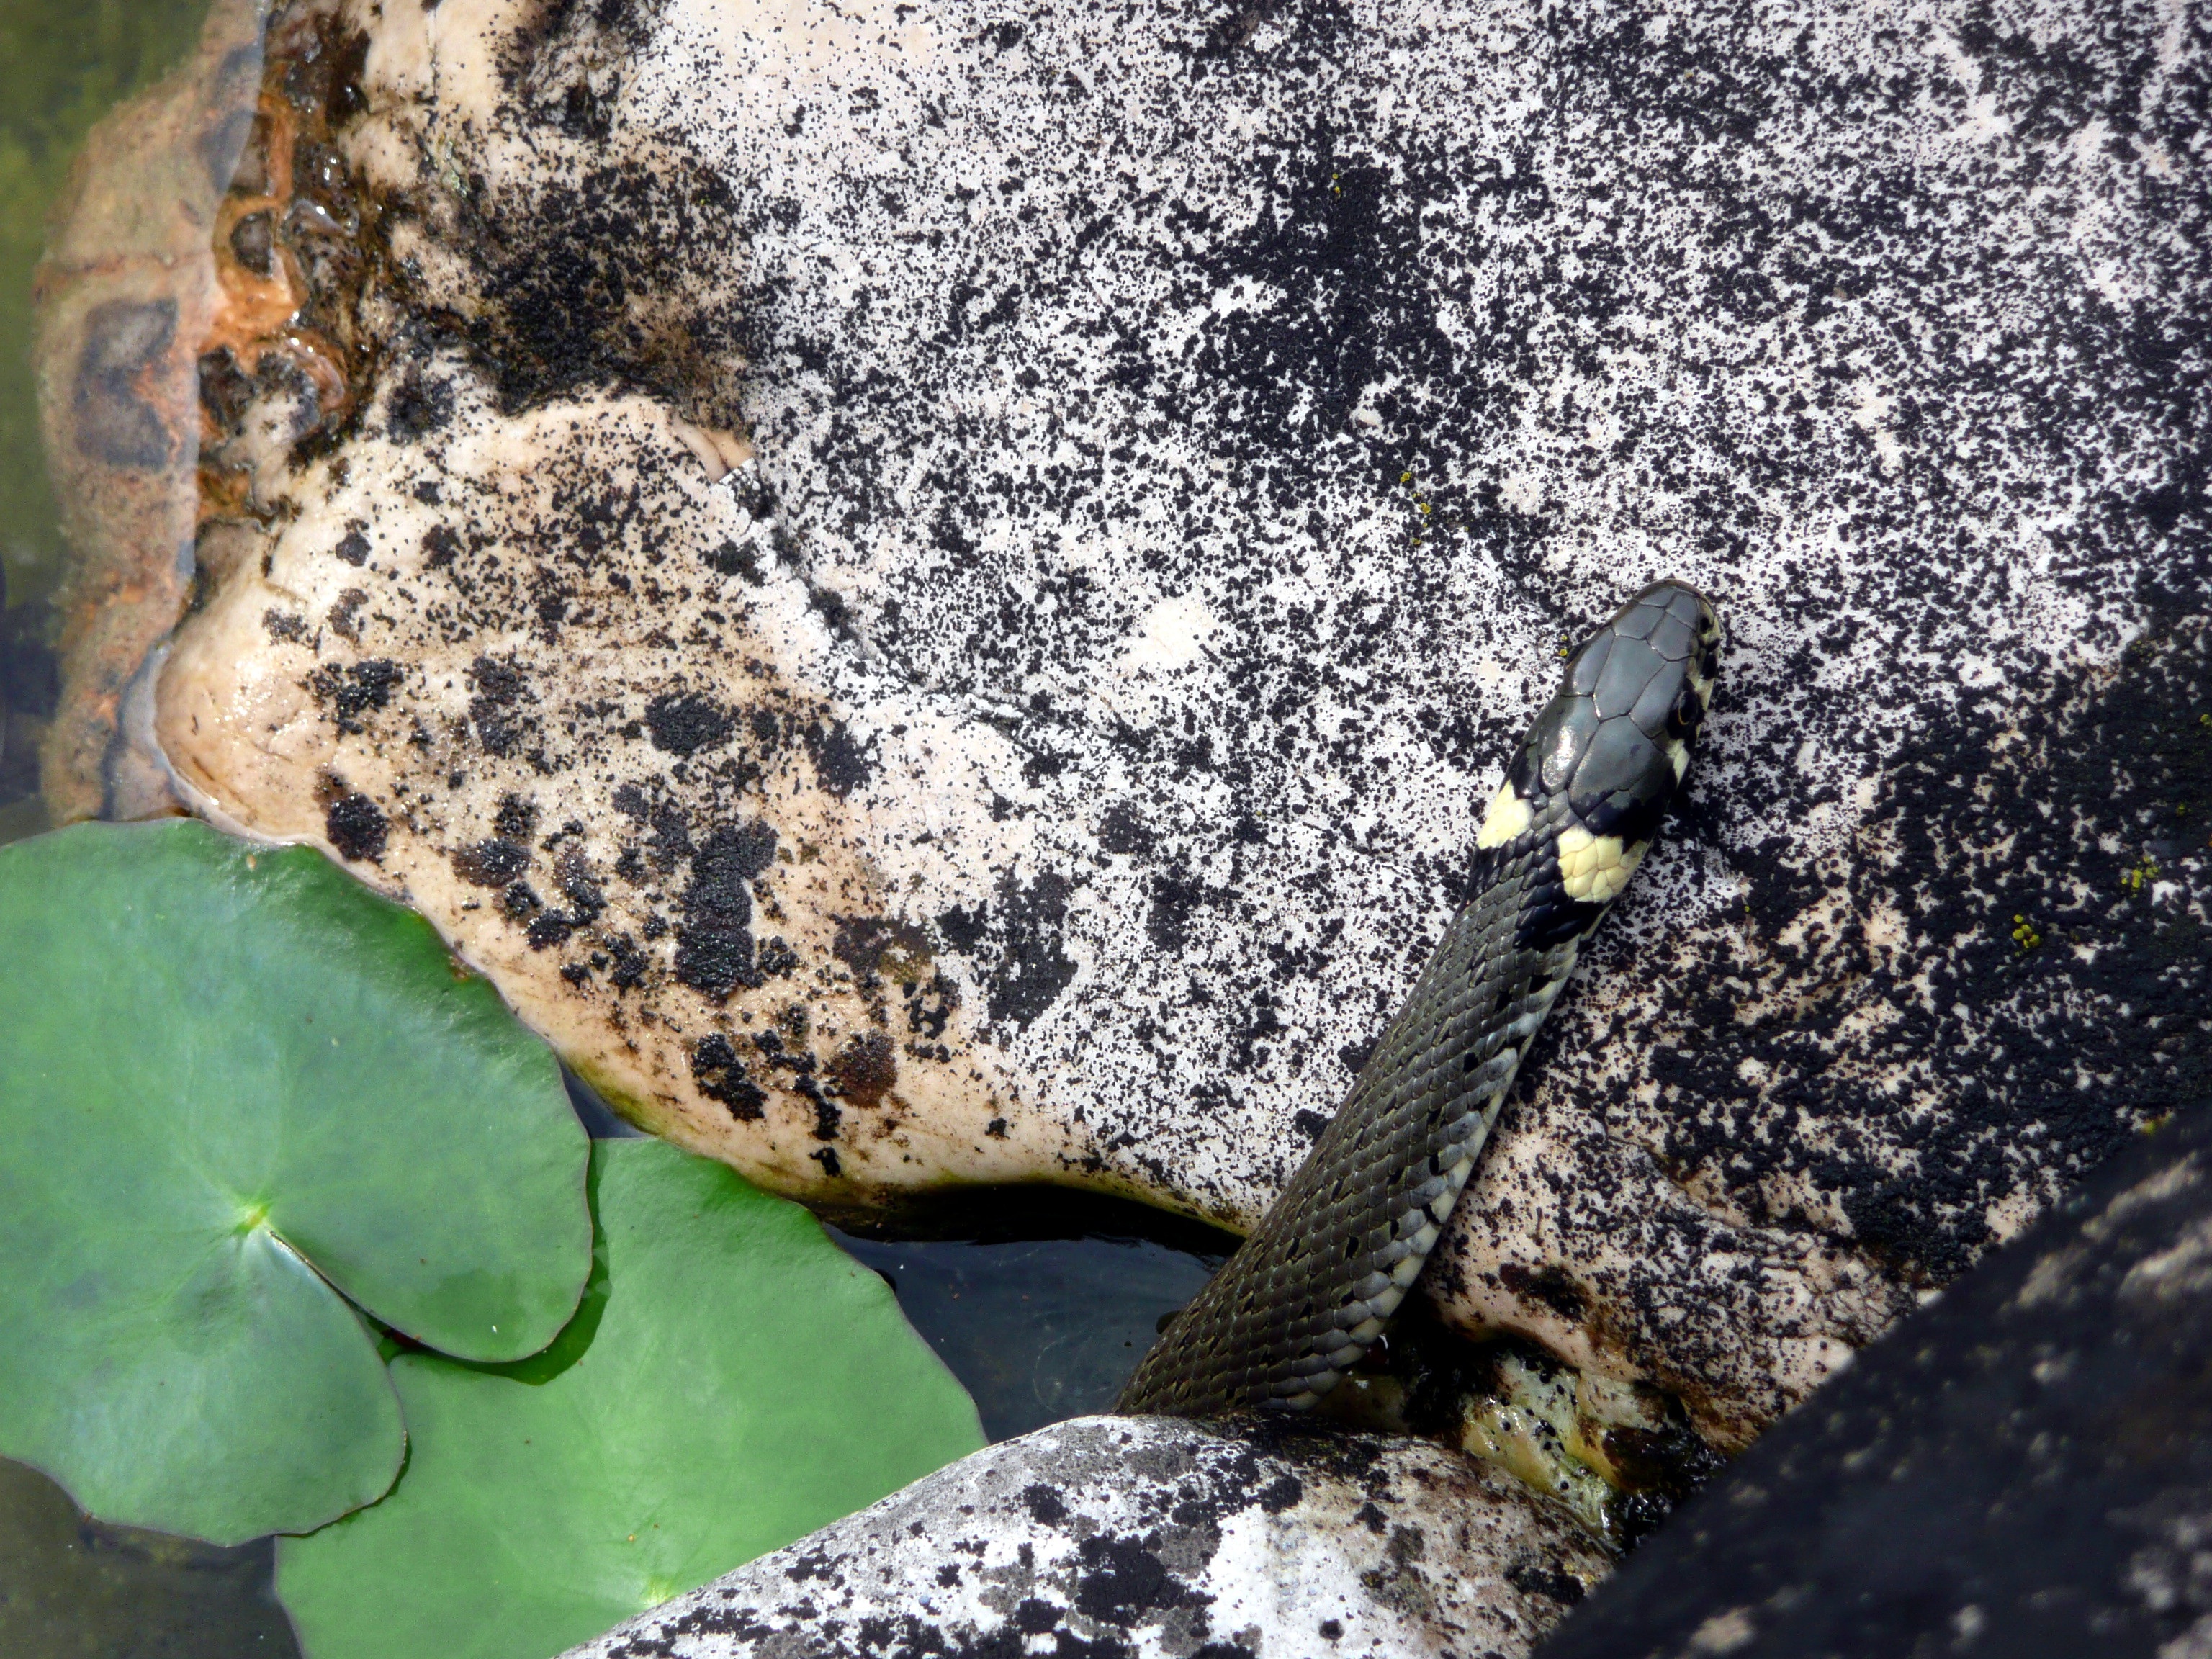
nature, rock, leaf, flower, wildlife, biology, reptile, flora, fauna, snake, garden pond, grass snake, water snake, showed up